Jet Lag: The Game

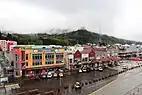
Season 4 concluded shortly after Chase and Doyle reached Ketchikan, Alaska.

The third season premiered on September 7, 2022. Starting at the Place Ducale in Charleville-Mézières, France, Denby, Chase and Doyle play a game of tag. Taking turns being "it", the runner must attempt to reach their destination: Zermatt, Switzerland for Denby; Jersey for Chase; and Borkum, Germany for Doyle. After 45 minutes the other two players begin to pursue the runner with the goal of tagging them. The chasers can track the runner using GPS tracking. The runner must complete challenges drawn randomly from a deck of cards to earn coins, which are then used to purchase transport, with the cost based on time and mode. The runner can veto any challenge (i.e. refuse to complete it) at the cost of a 30-minute penalty, during which they may only move on foot and cannot draw new challenges. They can also purchase power-ups, such as turning their tracker off for 10 minutes. A player wins instantly once they reach their destination. In the event that no player has reached their destination at the end of the third day, the winner is determined by whoever's destination is closest to the current runner.